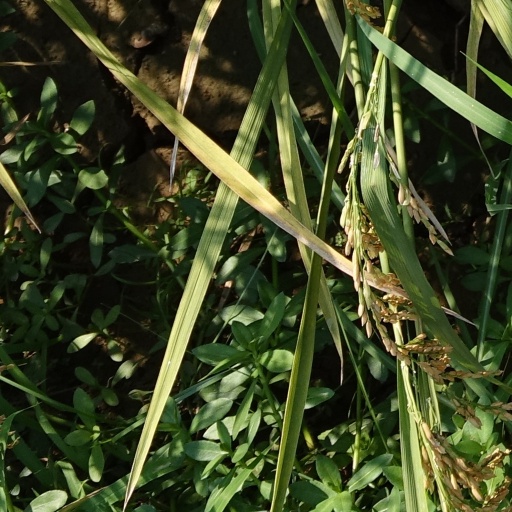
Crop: rice